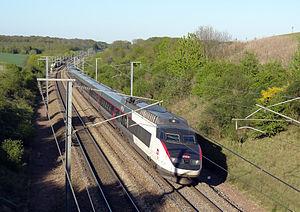
Une rame TGV Sud-Est en livrée Carmillon se dirige vers Paris-Nord sur la LGV Nord, à Moussy-le-Neuf (Seine-et-Marne), France.
La Société nationale des chemins de fer français est l'entreprise ferroviaire publique française, officiellement créée par convention entre l'État et les compagnies de chemin de fer préexistantes, en application du décret-loi du 31 août 1937. Elle est notamment présente dans les domaines du transport de voyageurs, du transport de marchandises et réalise la gestion, l'exploitation et la maintenance du réseau ferré national appartenant à l'État.
La LGV Nord, appelée aussi LGV Nord Europe ou ligne nouvelle 3, est une ligne à grande vitesse française de 323 km de long reliant Paris à la frontière belge et au tunnel sous la Manche via Lille, mise en service en mai 1993. Autorisant en service commercial une vitesse de 300 km/h, elle a permis à sa création d'accélérer sensiblement les liaisons ferroviaires entre Paris et le nord de la France, mais aussi la Belgique et la Grande-Bretagne. Son tracé est jumelé avec celui de l'autoroute A1 sur 130 km. Située en totalité en plaine, elle ne comporte pas de rampe supérieure à 25 pour mille. La circulation y est entièrement contrôlée depuis le poste d'aiguillage et de régulation de Lille.